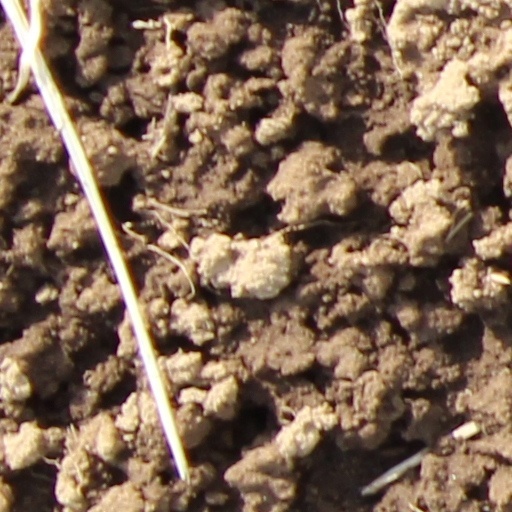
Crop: wheat